The Plane Tree

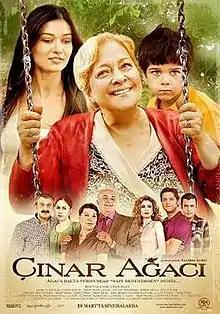
Theatrical Poster

The Plane Tree is a 2011 Turkish comedy-drama film, written and directed by Handan İpekçi, featuring Celile Toyon as a retired teacher who is the catalyst for the bi-monthly reunion of her extended family under the titular plane tree. The film, which opened on March 18, 2011 at number 2 in the Turkish box office, is one of the highest grossing Turkish films of 2011.